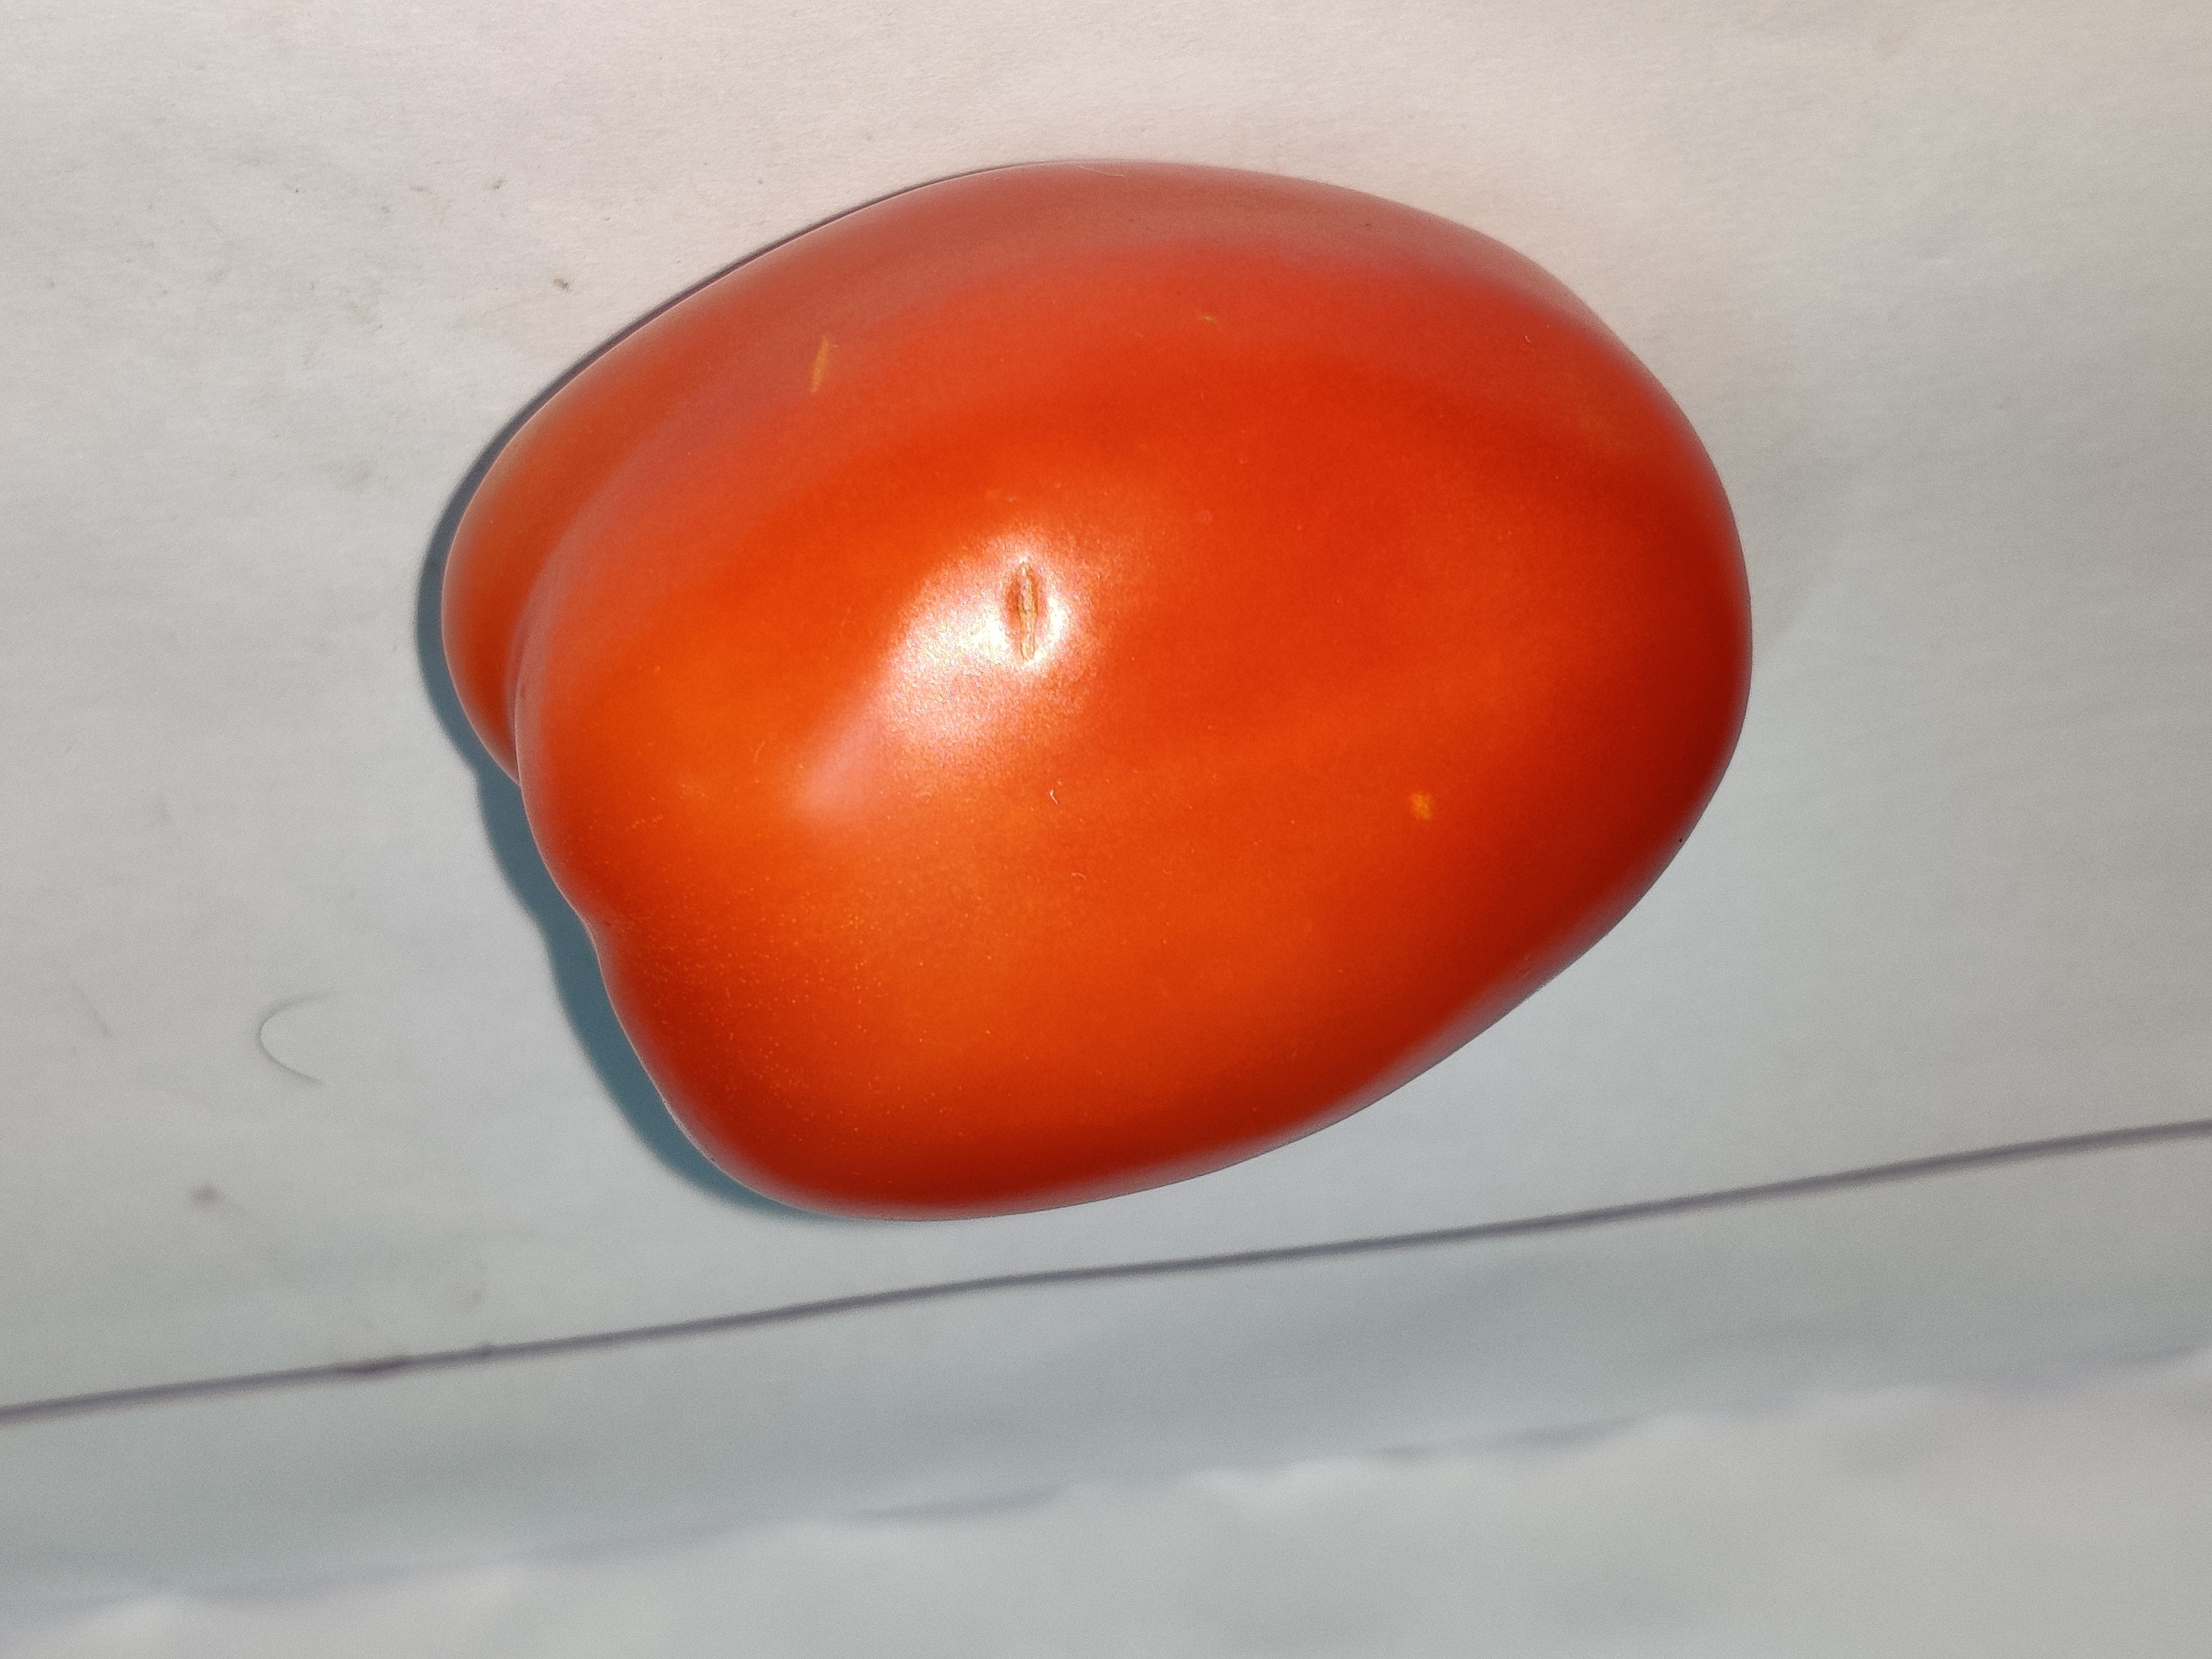
Fruit: tomatoes
Grade: 1st-grade